List of populated places in Rize Province

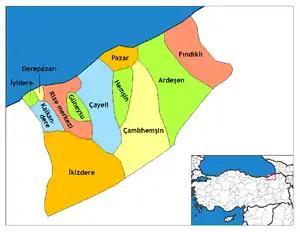
Rize Province

Below is the list of populated places in Rize Province, Turkey by the districts. In the following lists first place in each list is the administrative center of the district.